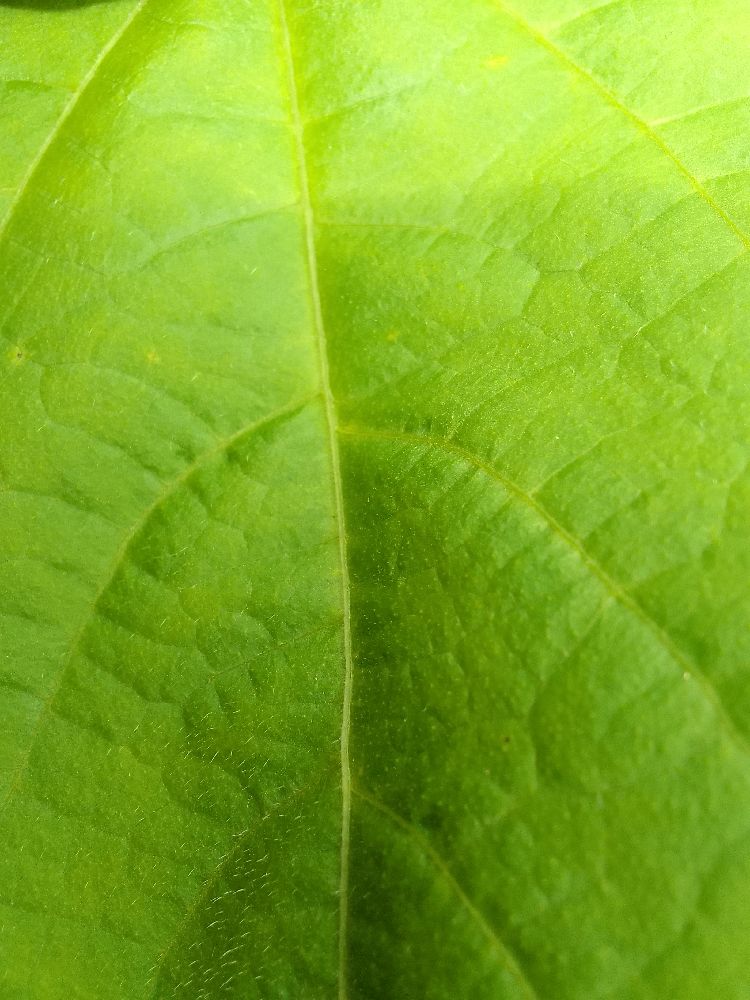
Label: healthy